Wetrix

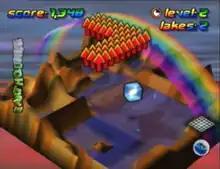
The second level of "Wetrix", an isometric puzzle video game. As an L-shaped Upper is about to fall, so is an ice cube that will freeze the water. There is also a rainbow filling the currently-made rivers.

"Wetrix" is an isometric puzzle video game where the player, on a square landscape, produces mounds to hold water bubbles falling from the sky. Uppers, pieces that raise a part of the landscape that come in the shapes of rectangles, squares, and T-shapes, create walls for the lakes, while Downers do the opposite. If there is no wall in its way, water will seep off the edges and into a drain represented by a water meter; the game ends once it is full. Fireballs pop up which can evaporate water, which gives the player an amount of points depending on how much water was vaporized. By evaporating water with fireballs, the player is also able to reduce the level of the drain in order to avoid losing. There are also hazards that ruin the player's structure, such as Mines which blast holes into the ground, Ice Cubes that freeze the water, and earthquakes that quickly turn the landscape flat once it is too high.